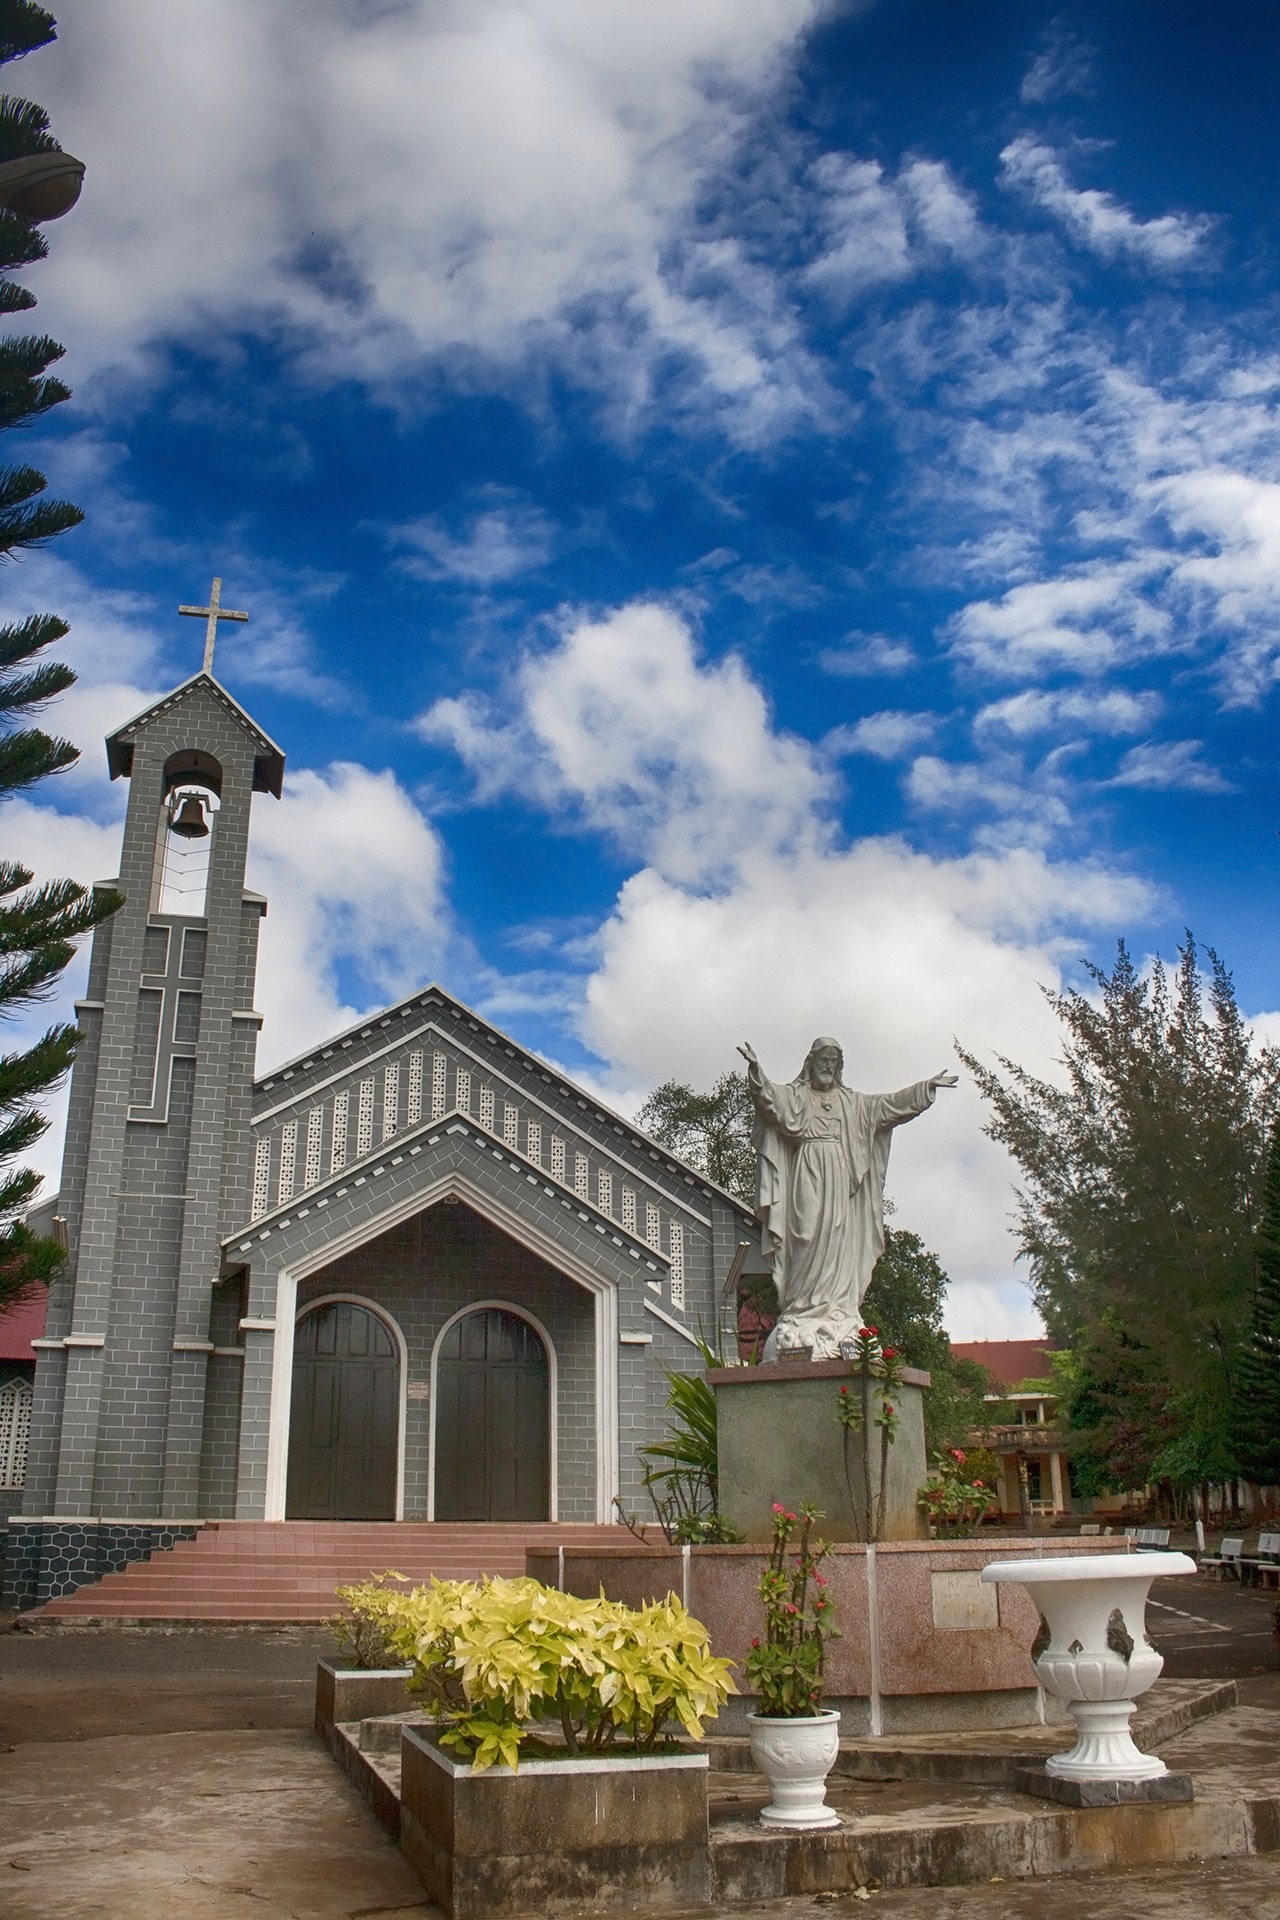
creative, architecture, structure, house, building, old, stone, vacation, statue, artistic, religion, ancient, landmark, church, chapel, historic, christian, place of worship, artwork, sculpture, religious, catholic, creativity, design, faith, christianity, worship, holy, historical, estate, stonework, aged, architecture design